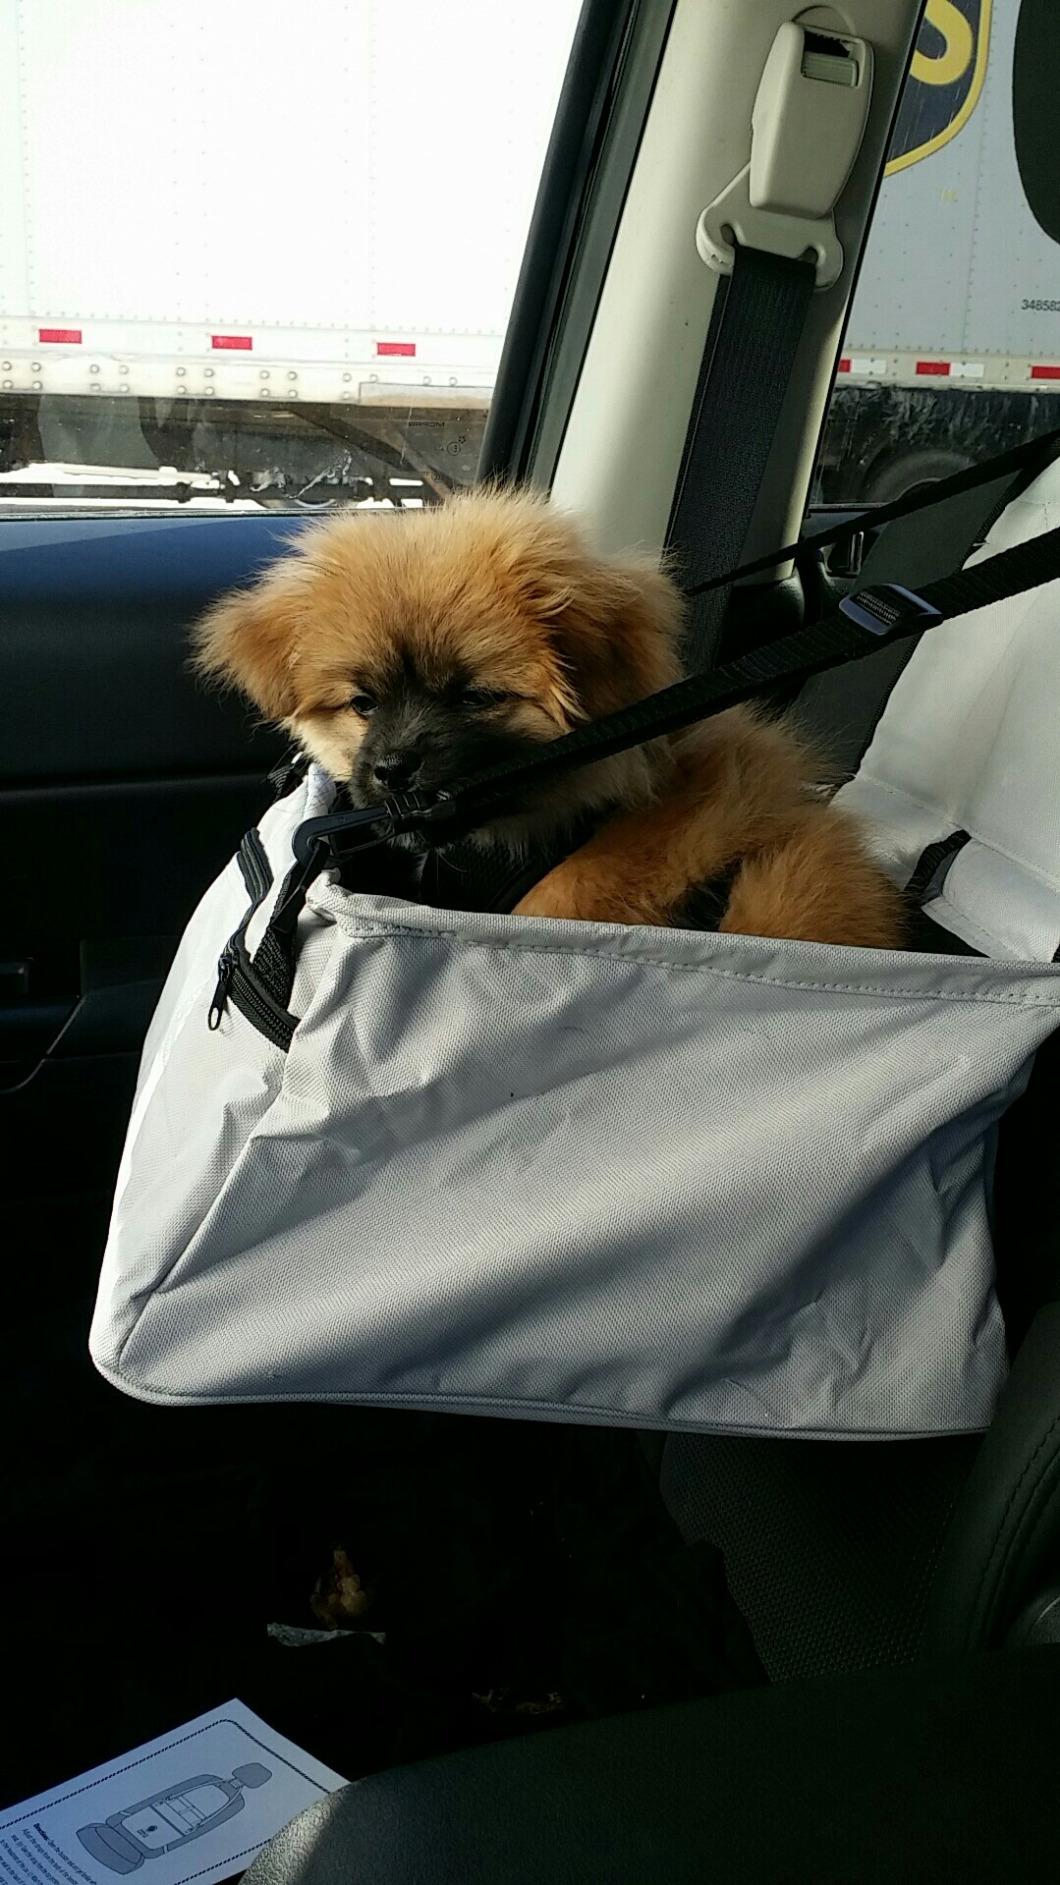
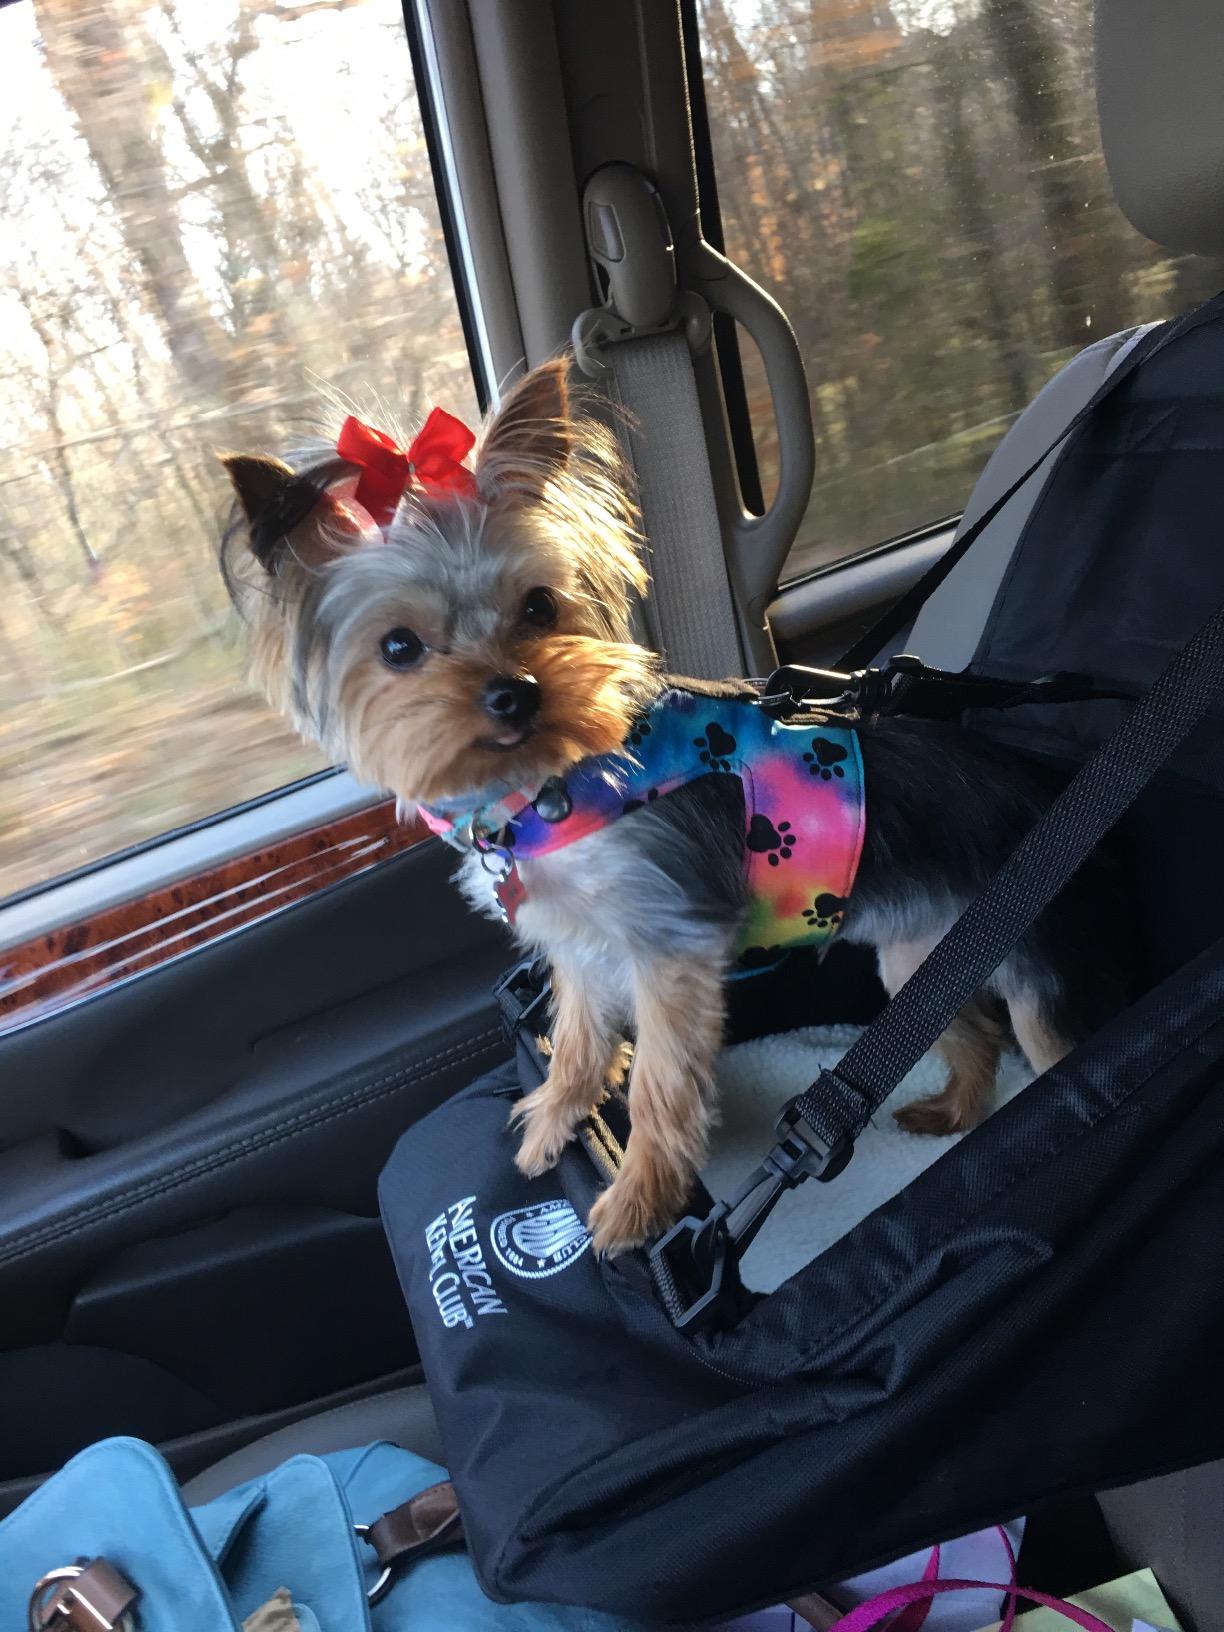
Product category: items_kennel
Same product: no